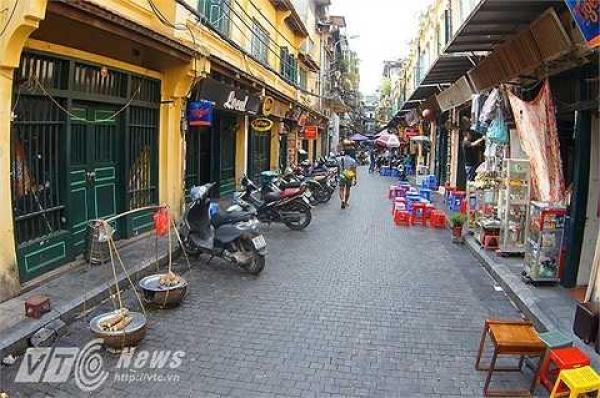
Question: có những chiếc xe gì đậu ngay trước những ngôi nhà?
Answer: những chiếc xe máy đậu ngay trước những ngôi nhà